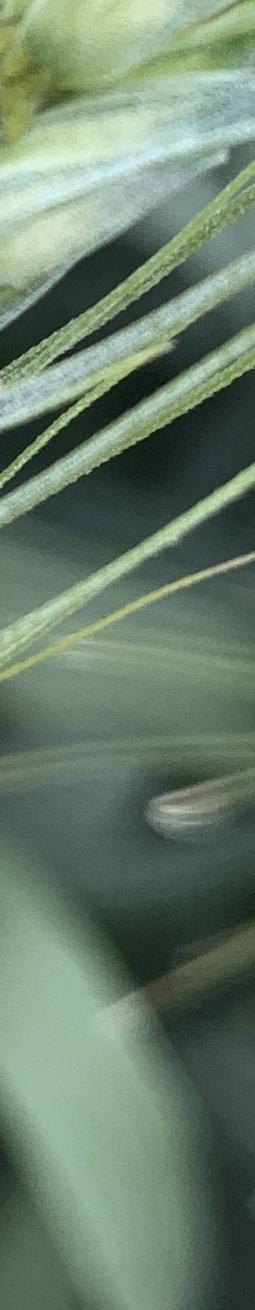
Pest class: english_grain_aphid